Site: brandenburg
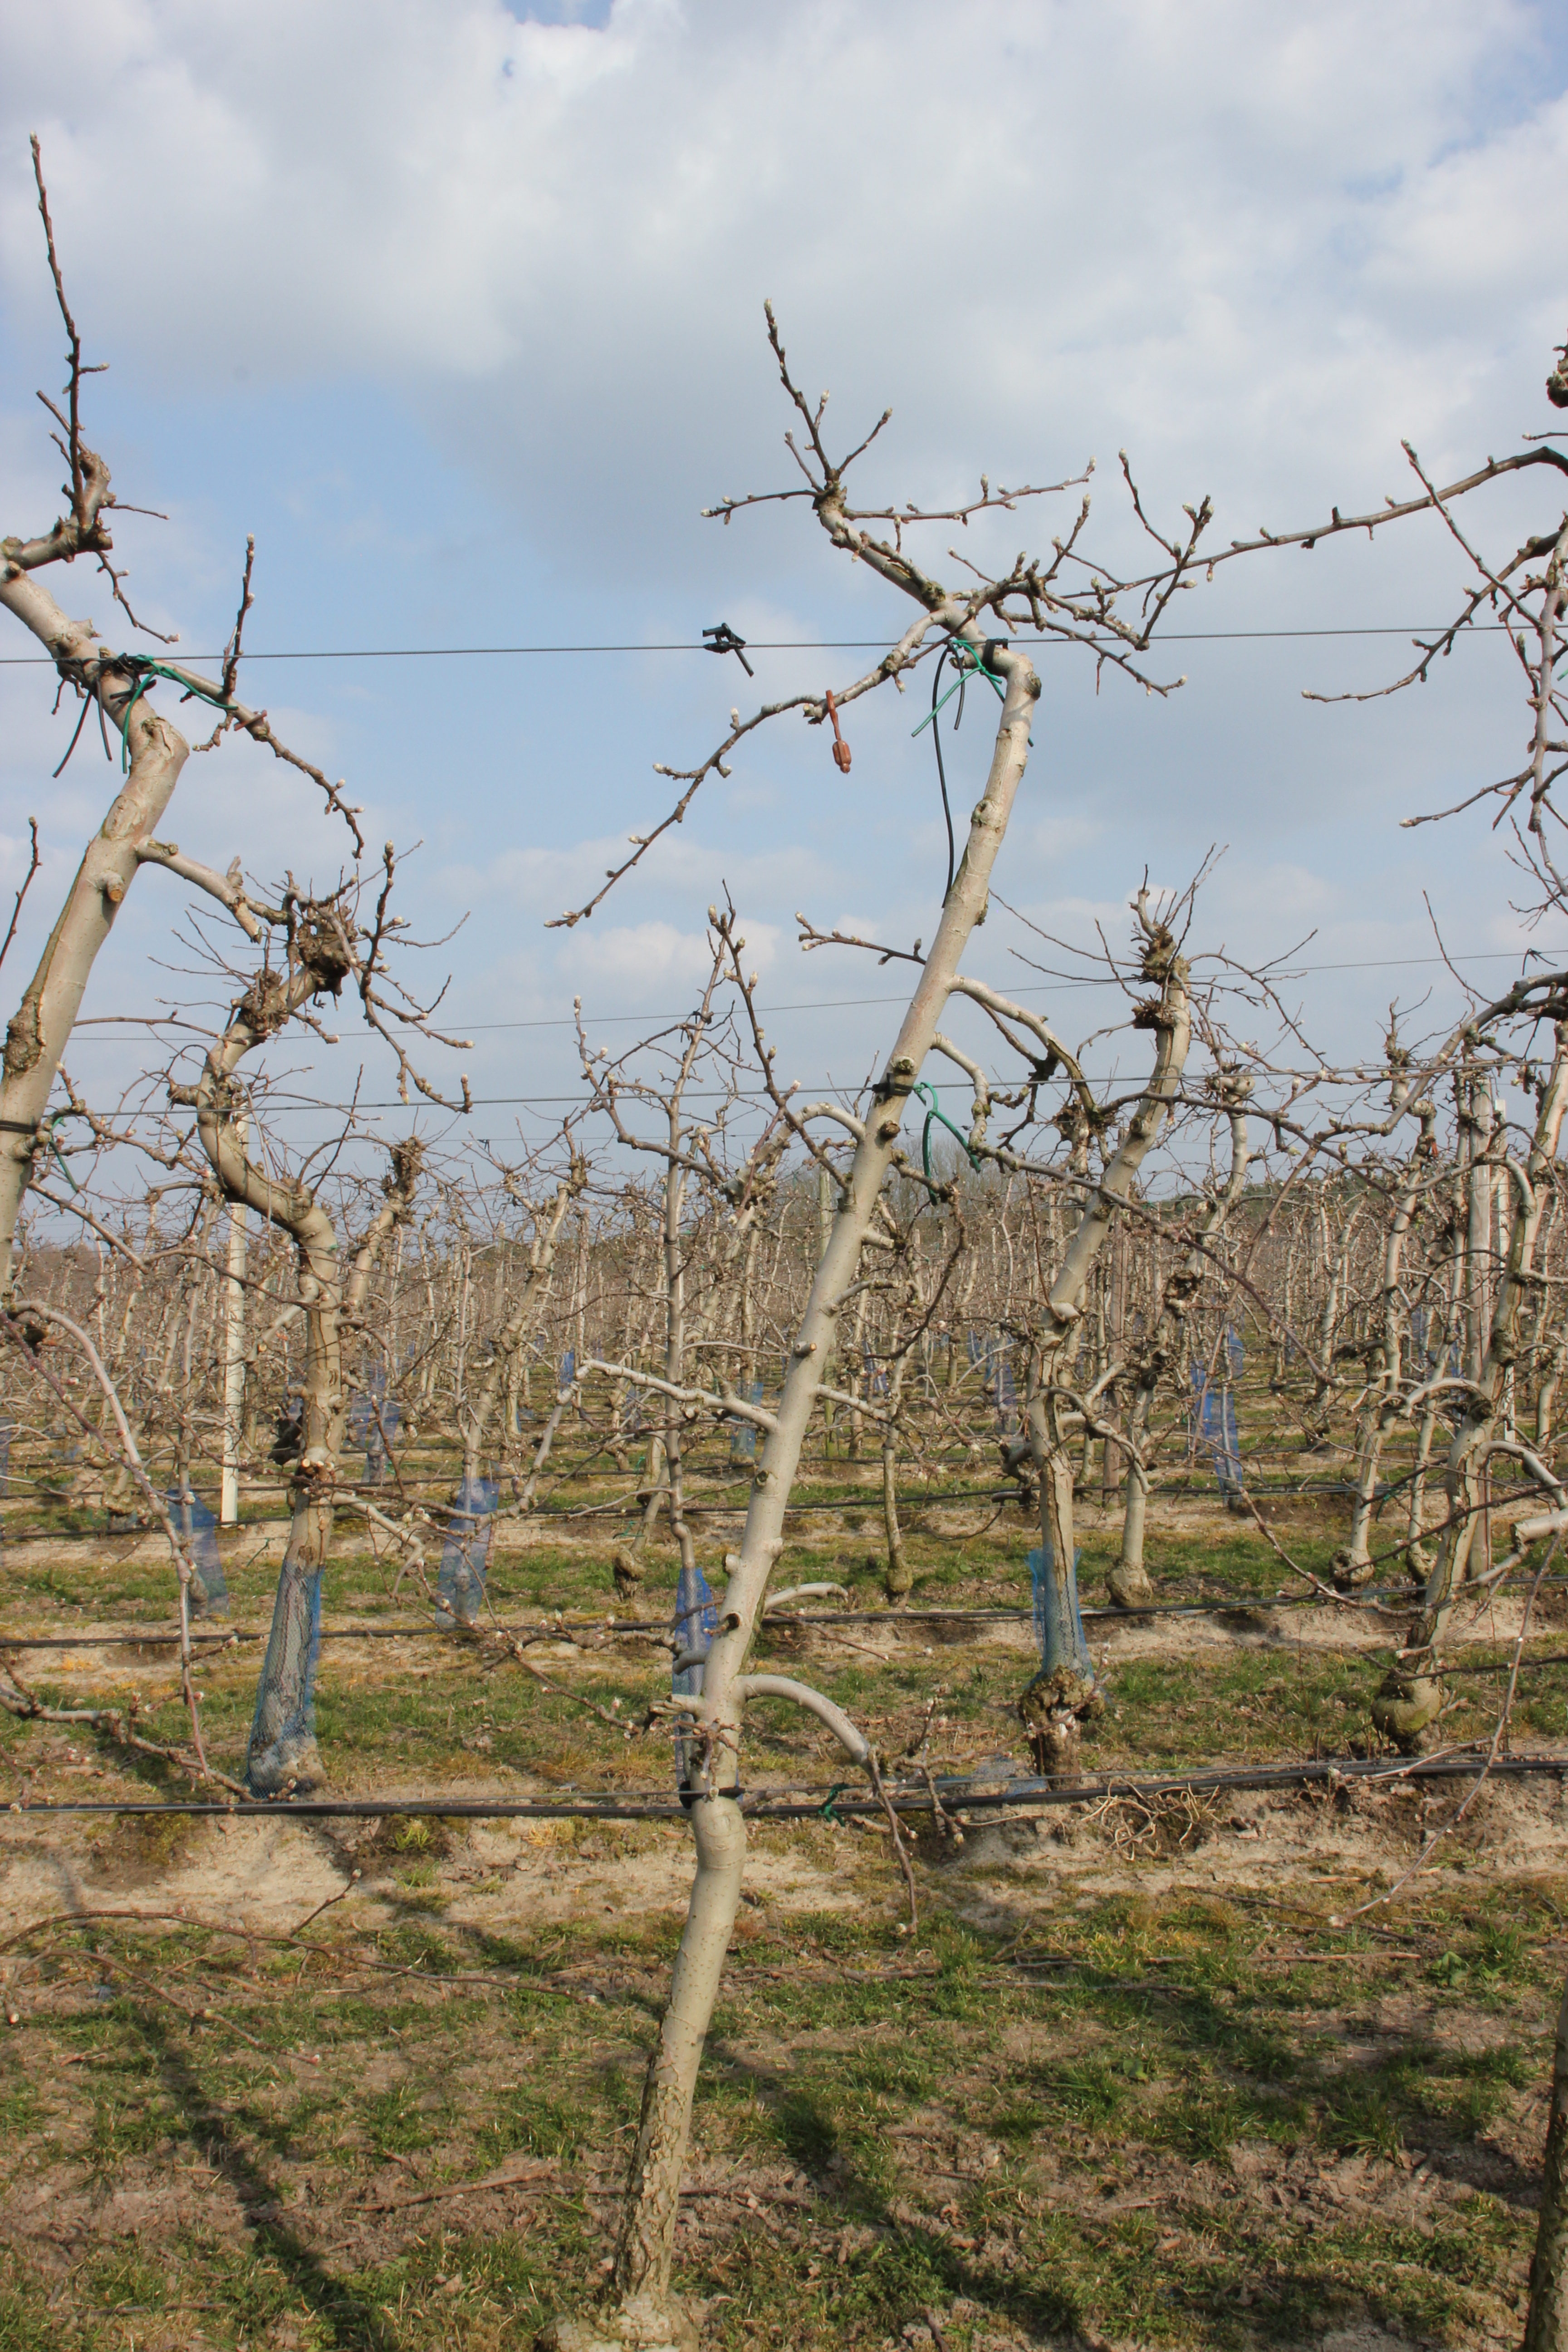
Growth stage (BBCH 03): Bud development